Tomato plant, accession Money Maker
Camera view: tilt-top (135 deg); turntable rotation: 240 degrees
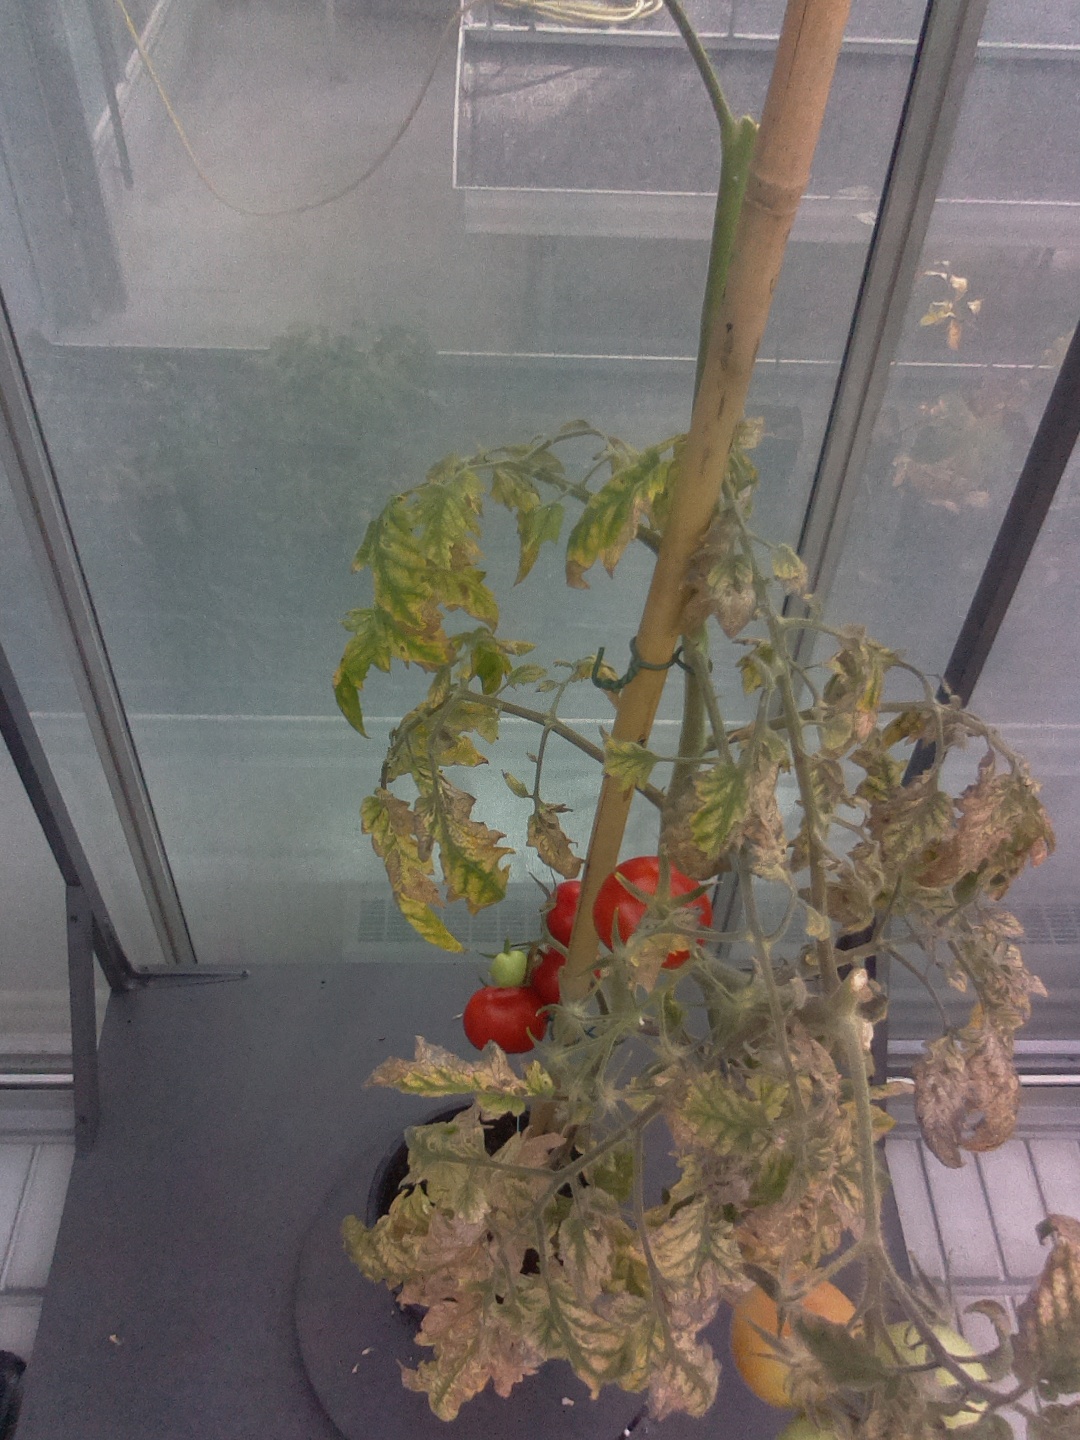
BBCH growth stage 86: 60%-70% of fruits show typical fully ripe color